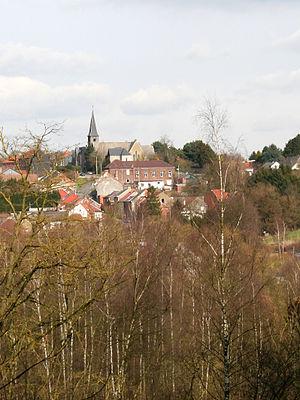
Viesville (Belgique), le village.